Tynnelsö Castle

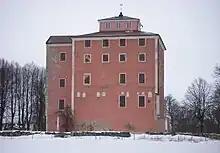
View of Tynnelsö Castle from another angle

The oldest parts of the building are the parts furthermost away from the water. This first building, dating from the 13th century, was a rectangular brick building. It was continuously expanded during the Middle Ages until it attained its present, almost square shape during the 15th century. Large reconstruction works were carried out during the ownership of duke Charles, circa 1580–90. The building was made higher, Renaissance gables were added and the interior remade. The gables were removed later, probably during the ownership of Anna Woynarowska, and further changes were made during the 19th century, for example the addition of the roof lantern. During much of the 19th century the castle furthermore suffered from neglect.